Kristin Michelsen

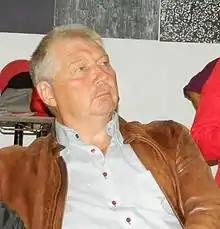
Kristin Michelsen in 2015

Kristin Michelsen (born 30 July 1956 in Froðba) is a Faroese politician (Self-Government).